Peter DeFazio

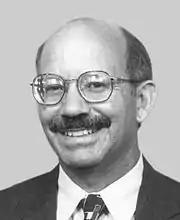
DeFazio during the 105th Congress (1997–1999)

In 1986, DeFazio ran for the U.S. House from Oregon's 4th congressional district, upon the retirement of incumbent Democratic congressman Jim Weaver. DeFazio narrowly won a competitive three-way primary against State Senators Bill Bradbury and Margie Hendriksen, 34%–33%-31%. He won the general election with 54% of the vote.